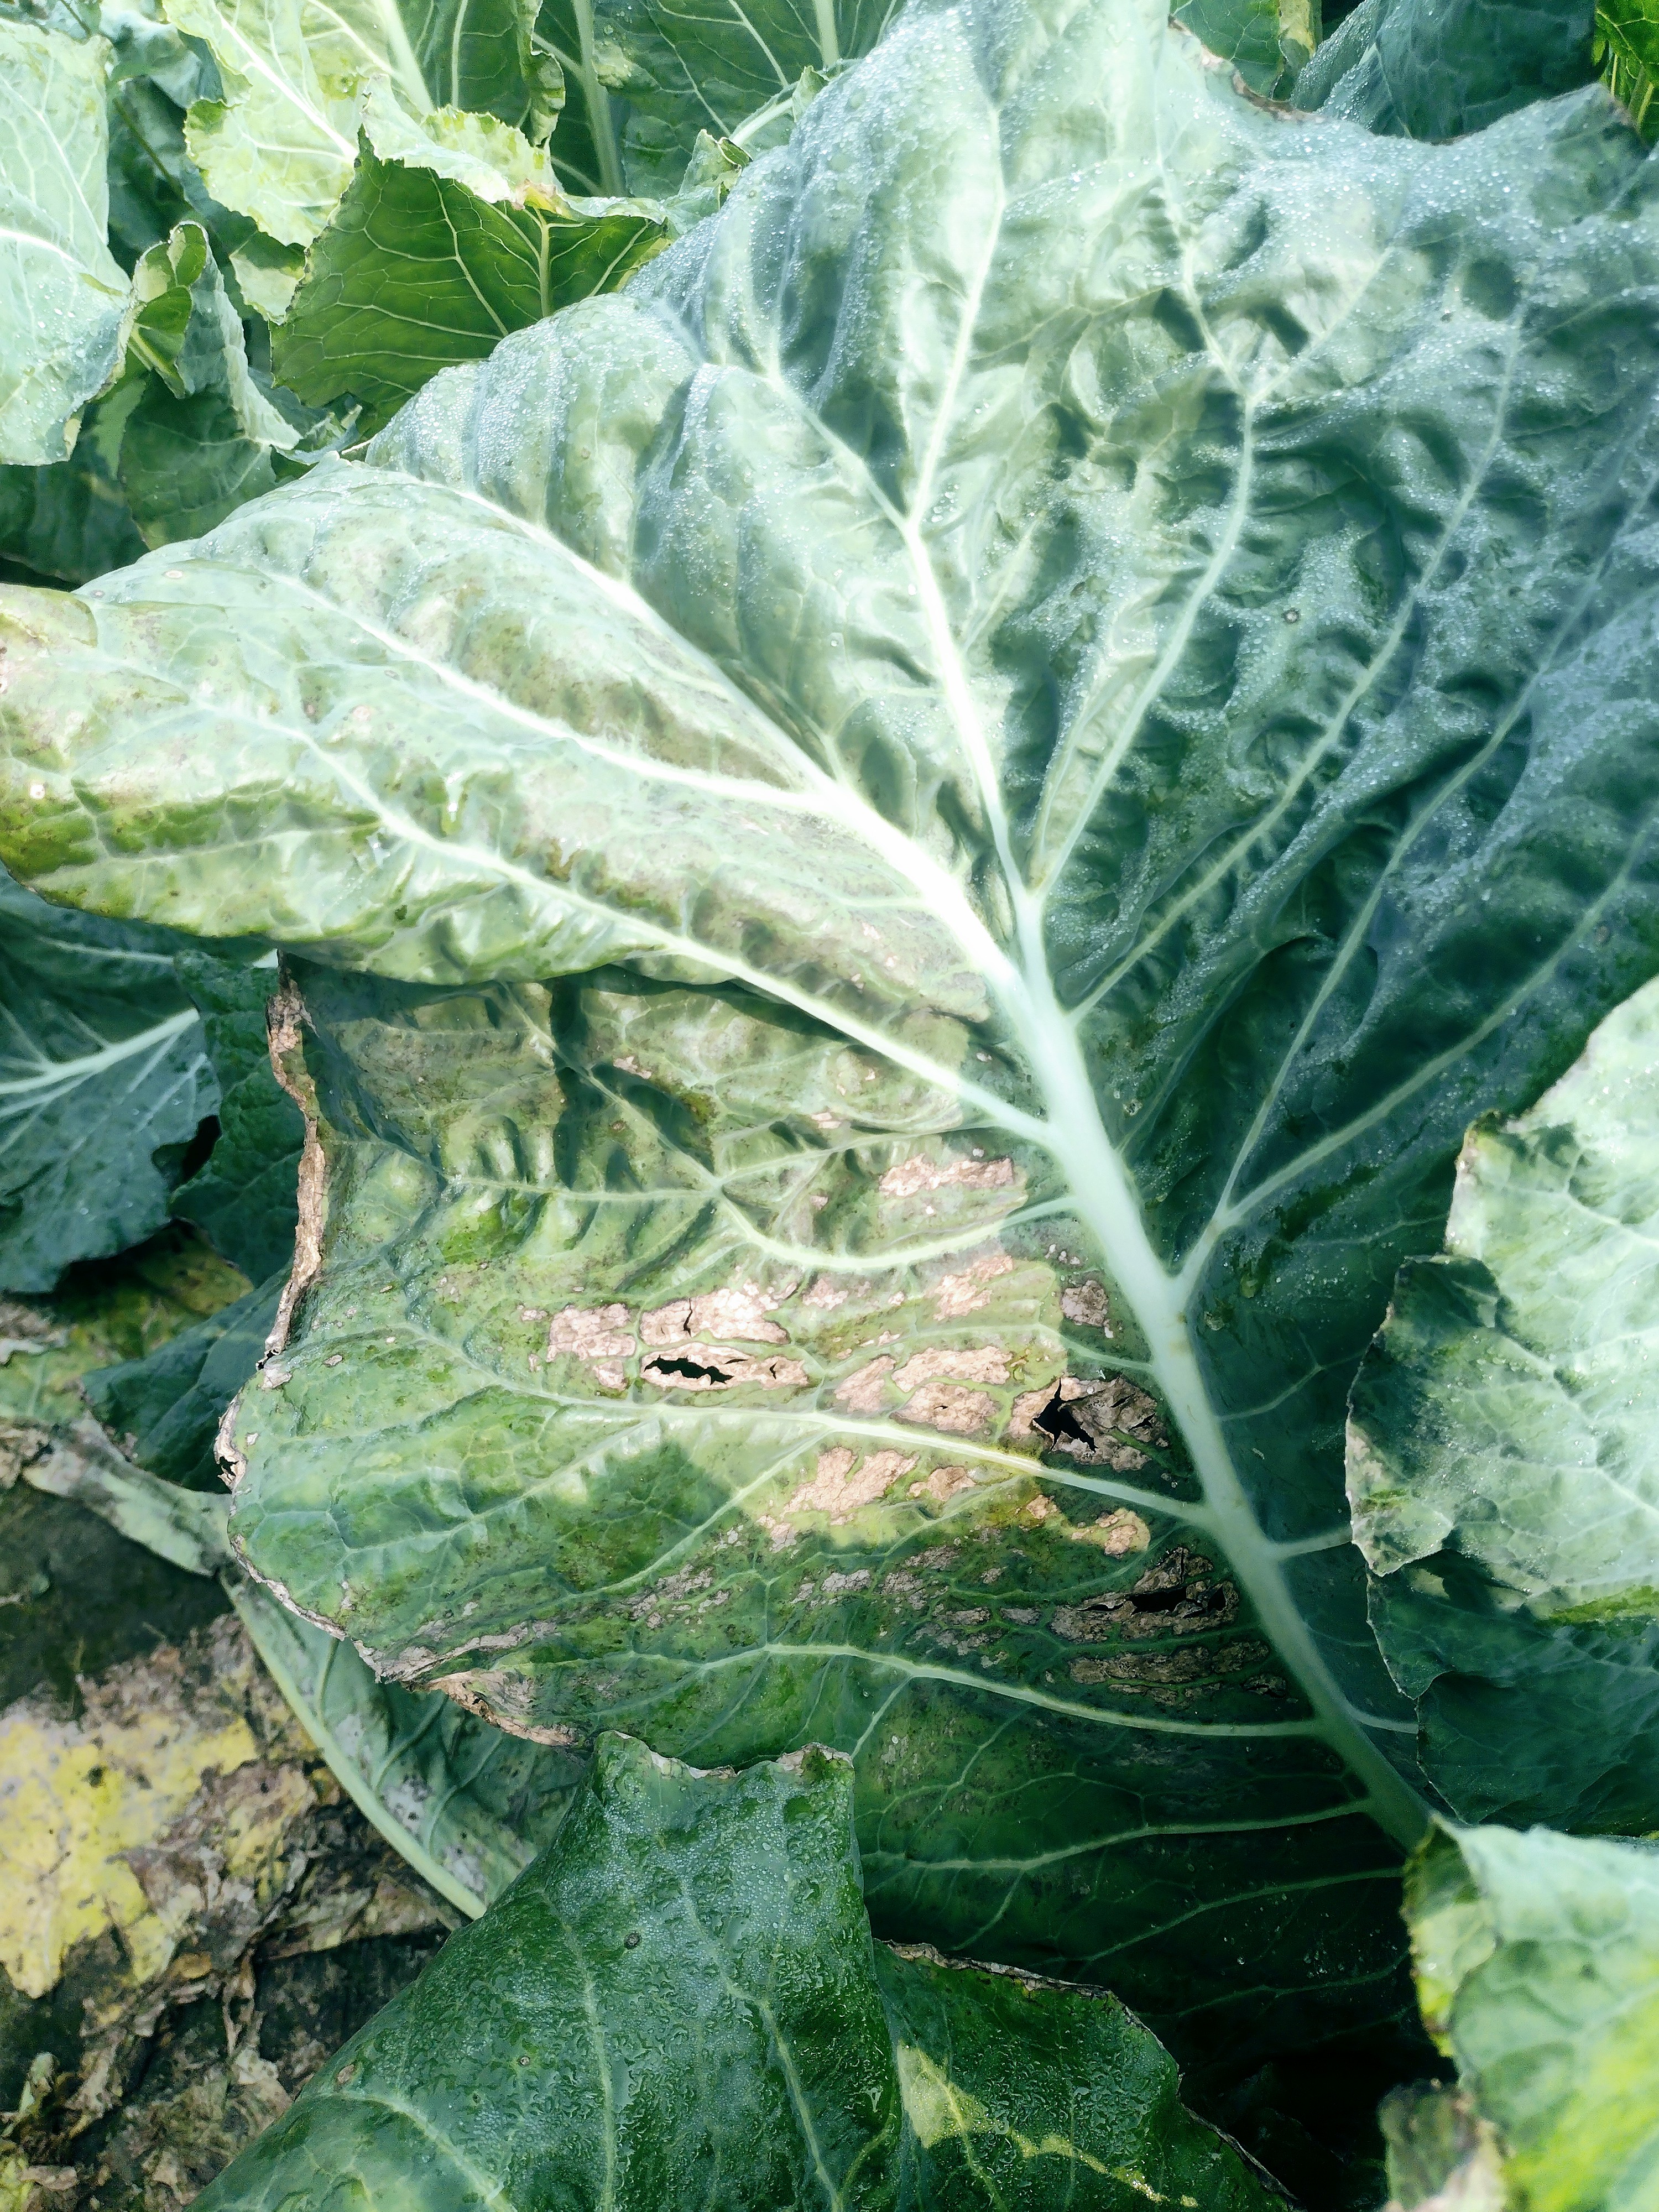
Label: Downy Mildew